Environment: real
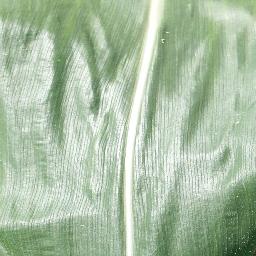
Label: healthy